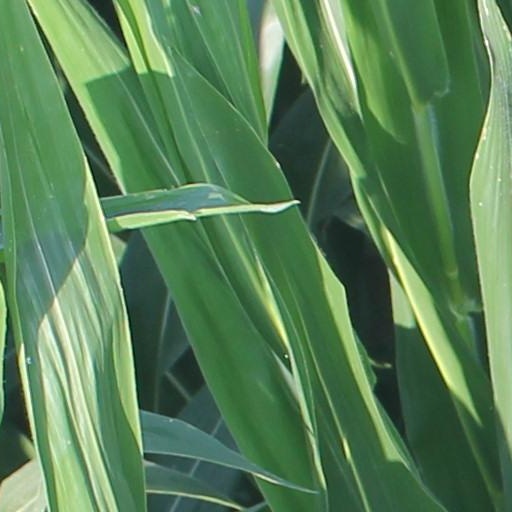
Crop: maize; corn